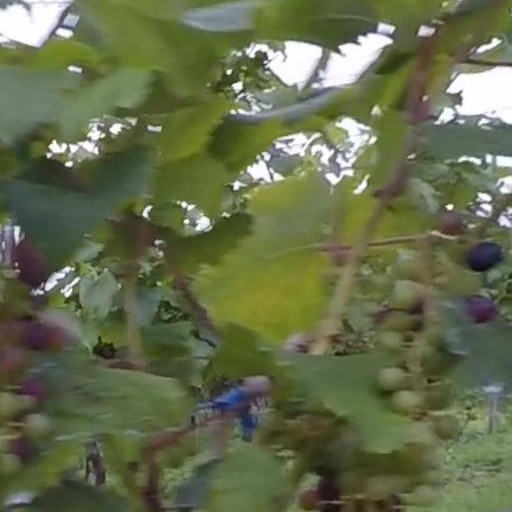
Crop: grape